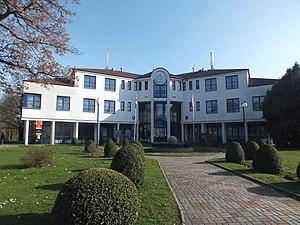
Proboštov est une commune du district de Teplice, dans la région d'Ústí nad Labem, en République tchèque. Sa population s'élevait à 2 684 habitants en 2018.